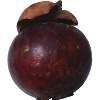
Label: Mangostan 1